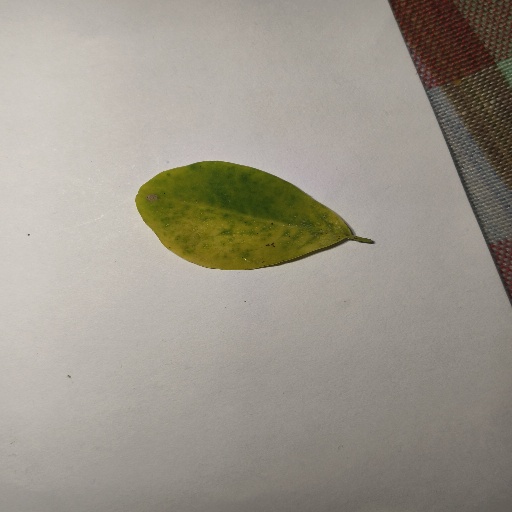
Species: Sojina
Leaf condition: Yellow Leaf